The Twin Sister

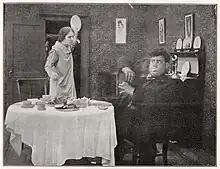
Mae Hotely and Oliver Hardy in a publicity still from "The Twin Sister"

The Twin Sister is a 1915 American silent comedy film featuring Oliver Hardy.